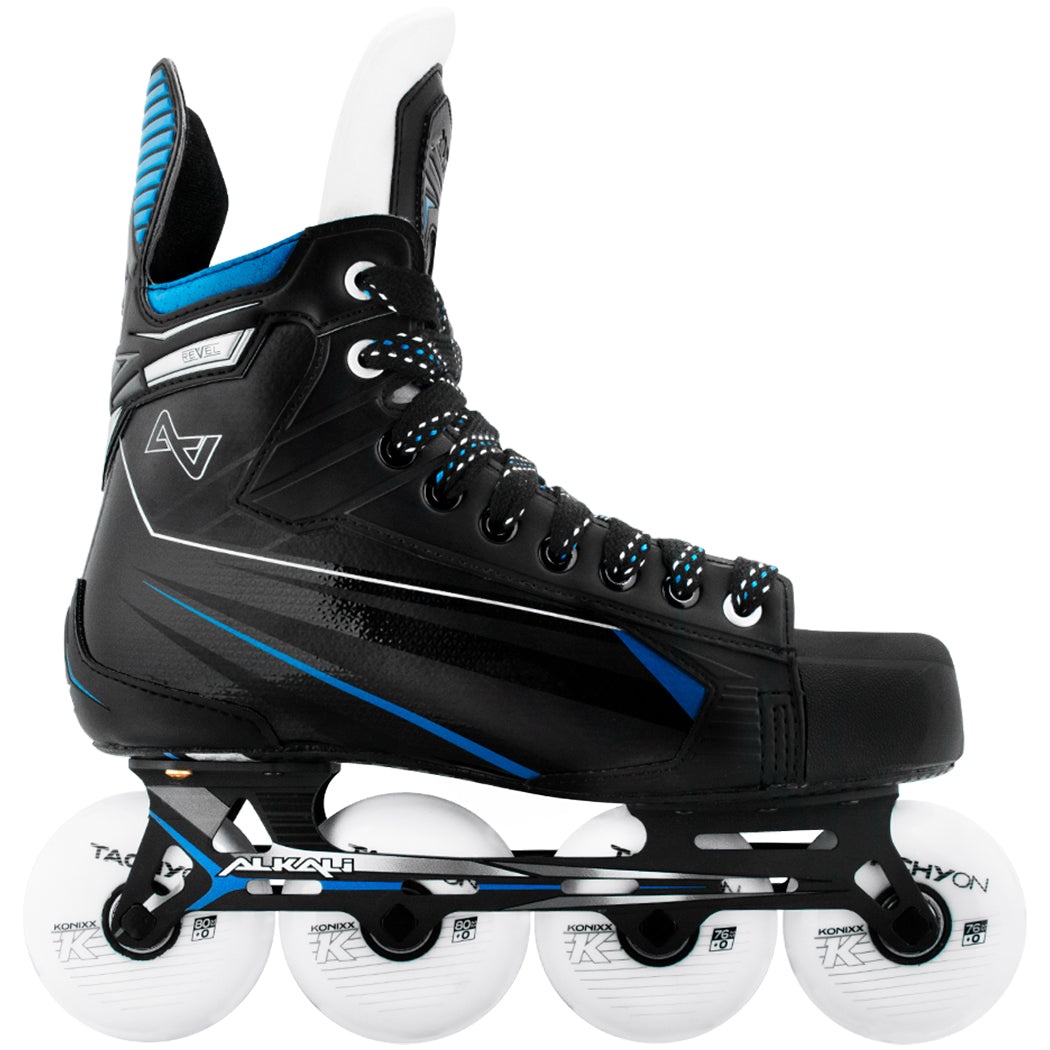
Alkali Revel 2 Junior Roller Hockey Skates
Quarter Construction: Revel IX Heat Moldable: Yes - 9 Minutes Quarter Material: PU Eyelet Facing: PVC Liner: Brushed Tricot Stiffness Package: Pro Outsole: TPR w/ Composite Inlay Chassis: Rize Extruded 6000 Series Aluminum Bearing: Helo Swiss Wheel: Konnix Tachyon Tongue: Two Piece 9mm Felt Wheel: Konnix Tachyon (Indoor) -Size 6-13: 80-80-76-76 -Size 4-5: 72-72-68-68 -Size 1-3: 68-68-59-59
Brand: Alkali
Category: Sporting Goods > Athletics > Figure Skating & Hockey > Ice Skates > Double Blade Ice Skates